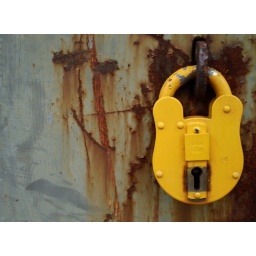
A yellow padlock spotted near Forest Hill station...